Sandra Day O'Connor Institute

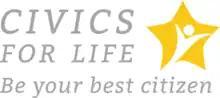
Civics for Life

Civics for Life is a free, online resource for civics education, civil discourse, and civic engagement. It provides multigenerational resources across the country through: